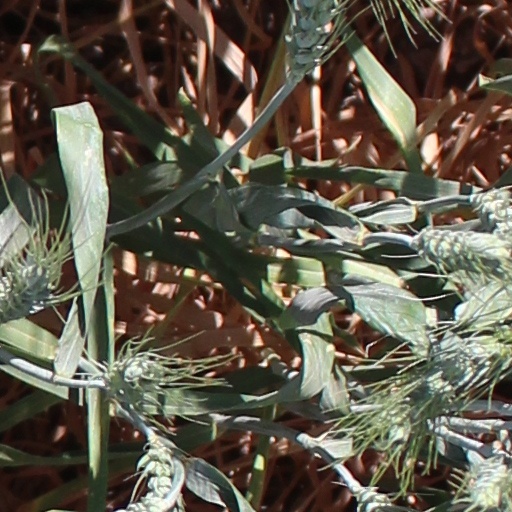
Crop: wheat